TUM School of Computation, Information and Technology

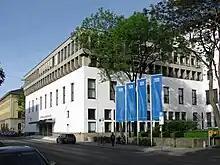
Entrance to the Main Campus in Munich

The first lectures in the field of electricity at the "Polytechnische Schule München" were given as early as 1876 by the physicist Wilhelm von Bezold. Over the years, as the field of electrical engineering became increasingly important, a separate department for electrical engineering emerged within the mechanical engineering department. In 1967, the department was renamed the Faculty of Mechanical and Electrical Engineering, and six electrical engineering departments were permanently established.